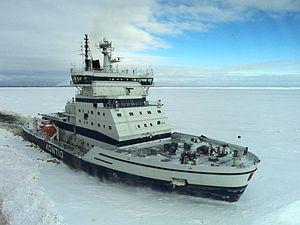
Arctia Oy est une société par actions appartenant à l'État finlandais.